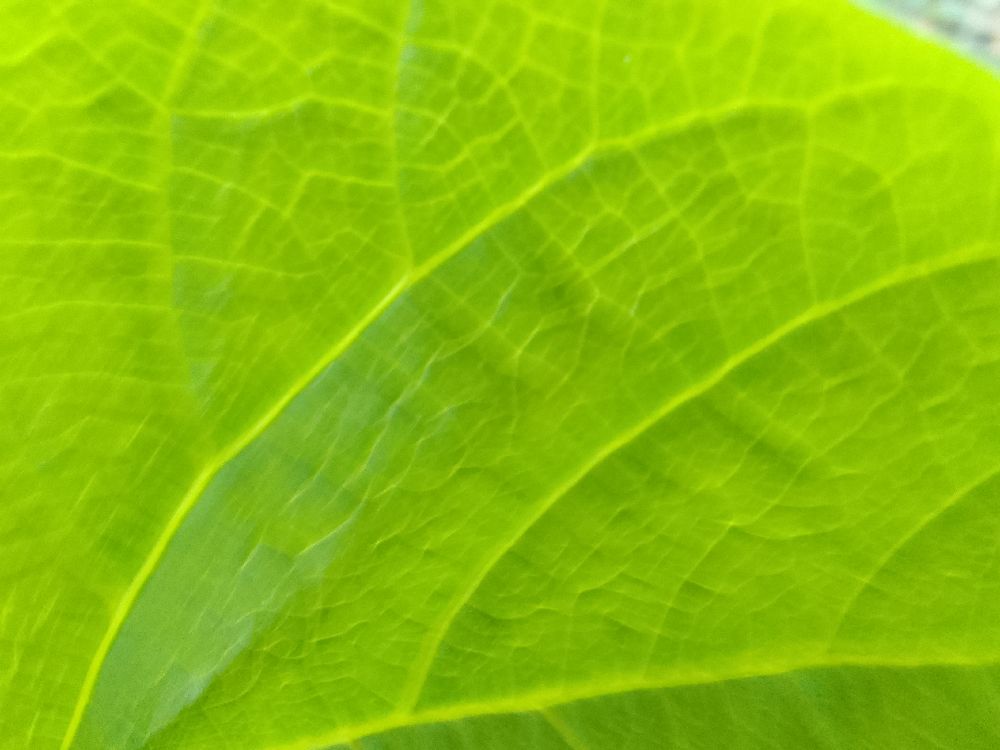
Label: healthy